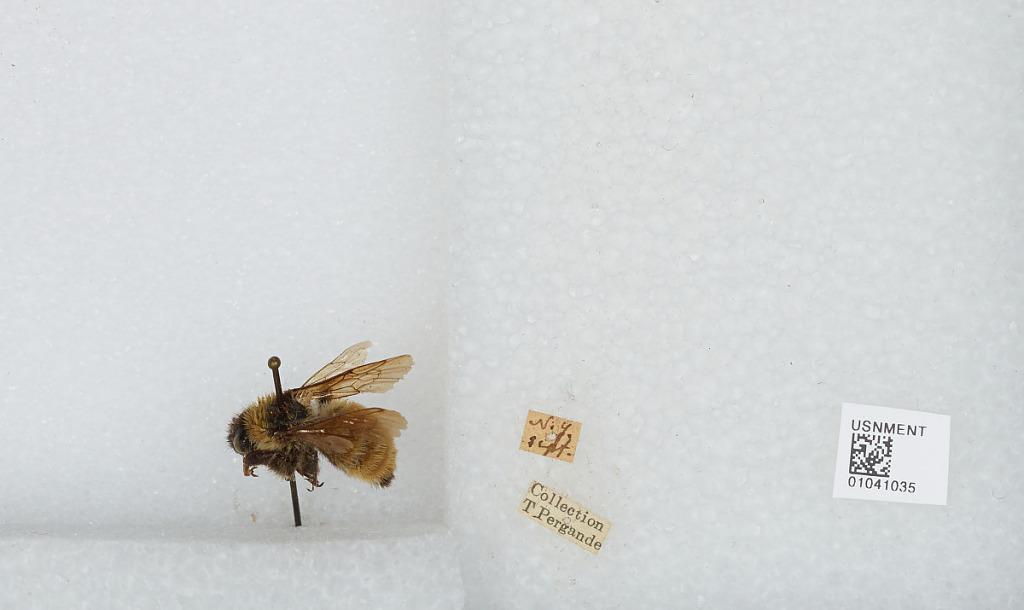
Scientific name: Bombus sp.
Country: United States
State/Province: New York